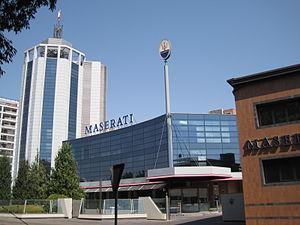
Maserati Showroom Modène
Les frères Maserati sont des pilotes et industriels italiens, pionniers de l'histoire de l'automobile, fondateurs de la marque de voitures de sport et de compétition Maserati en 1914.
Maserati est un constructeur automobile italien filiale du groupe Fiat-Chrysler spécialisé dans les voitures de luxe, de sport et de course. Fondé par les frères Maserati en 1914, son symbole est un trident, inspiré de la fontaine de Neptune de Bologne.